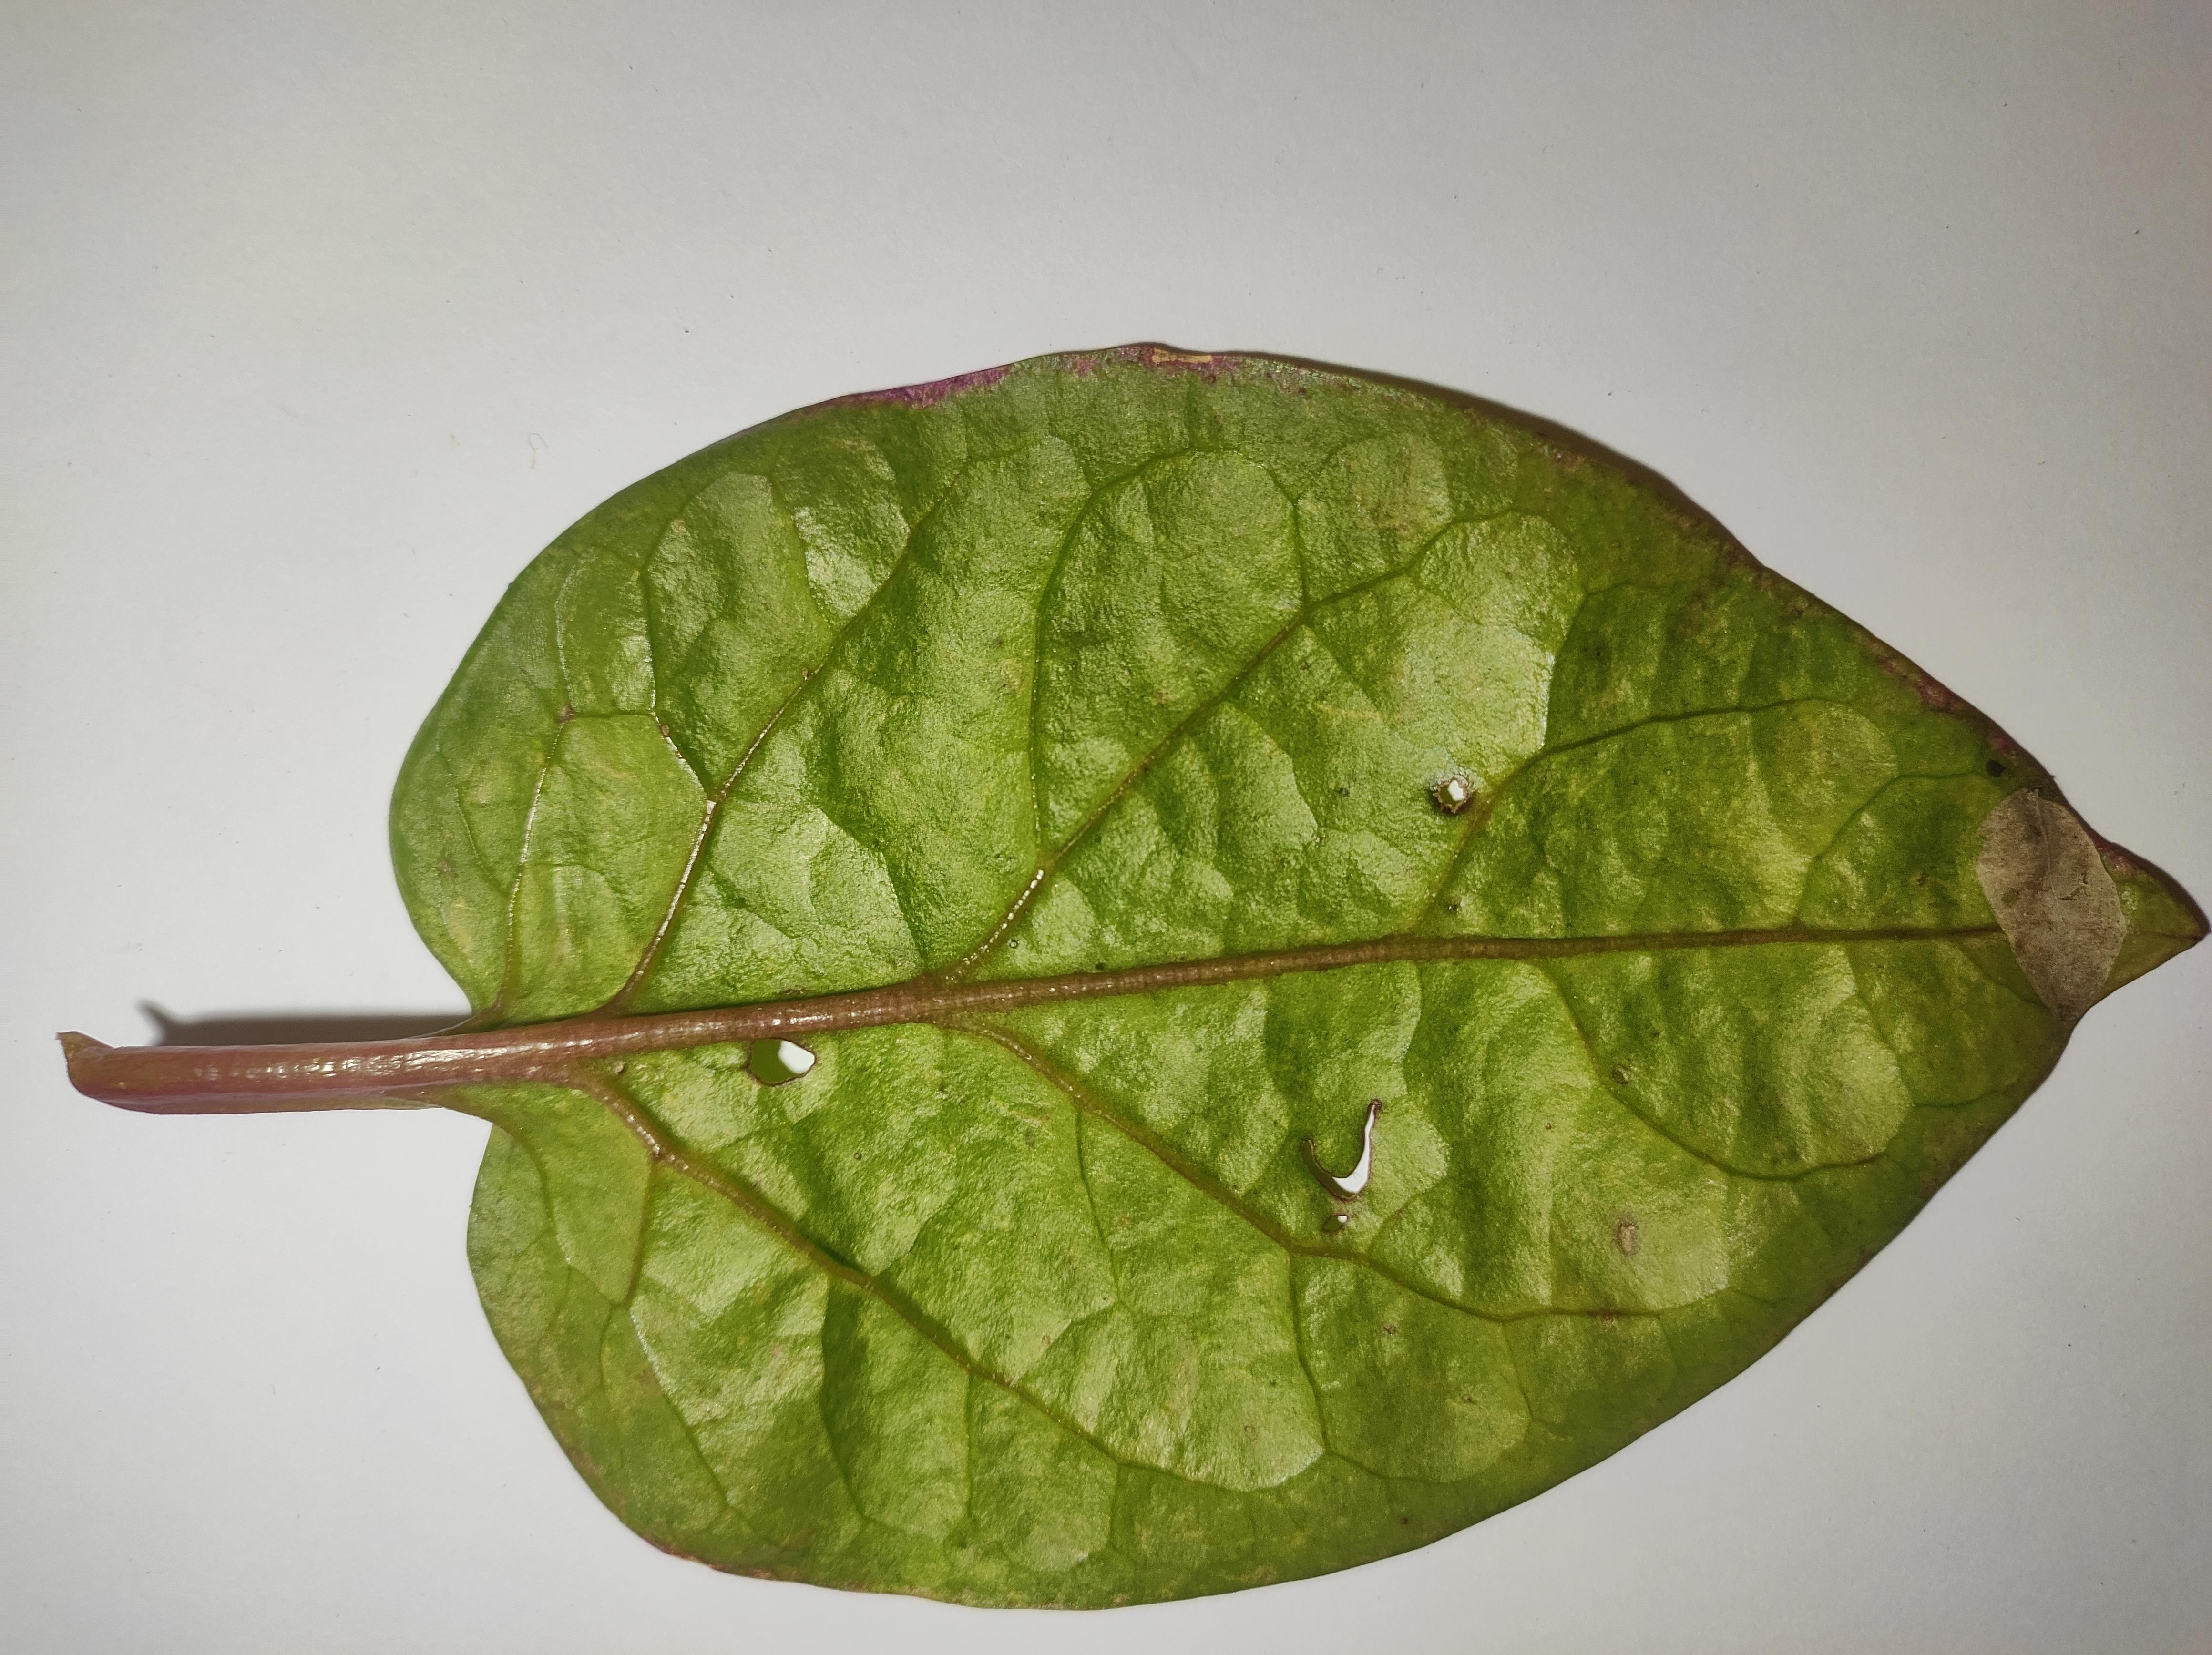
Label: straw_mite